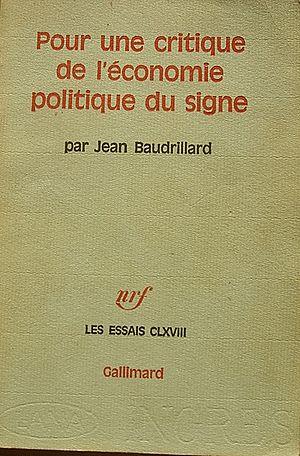
Jean Baudrillard, né le 27 juillet 1929 à Reims et mort le 6 mars 2007 à Paris, est un philosophe français théoricien de la société contemporaine, connu surtout pour ses analyses des modes de médiation et de communication de la postmodernité.